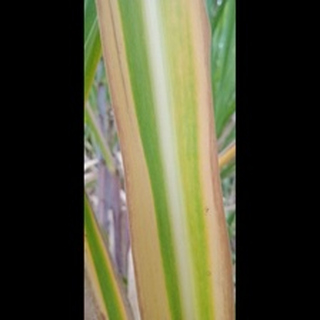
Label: sugarcane_yellow_leaf_disease